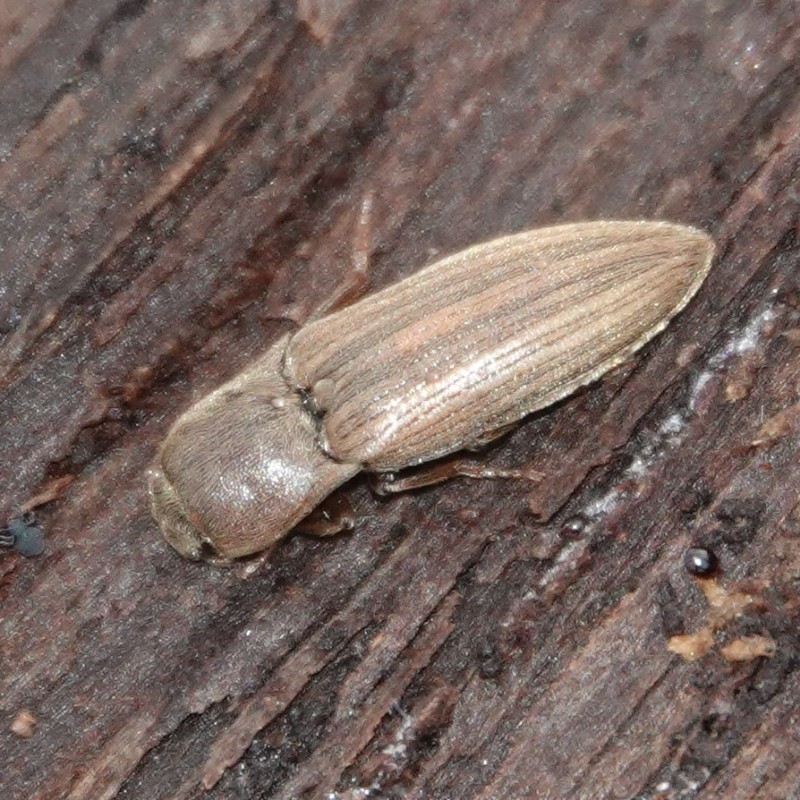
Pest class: clickbeetles_wireworms